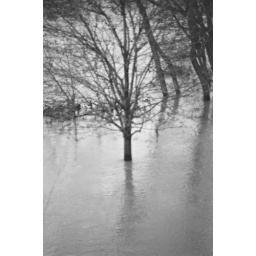
This is a tree that's up to its trunk in water